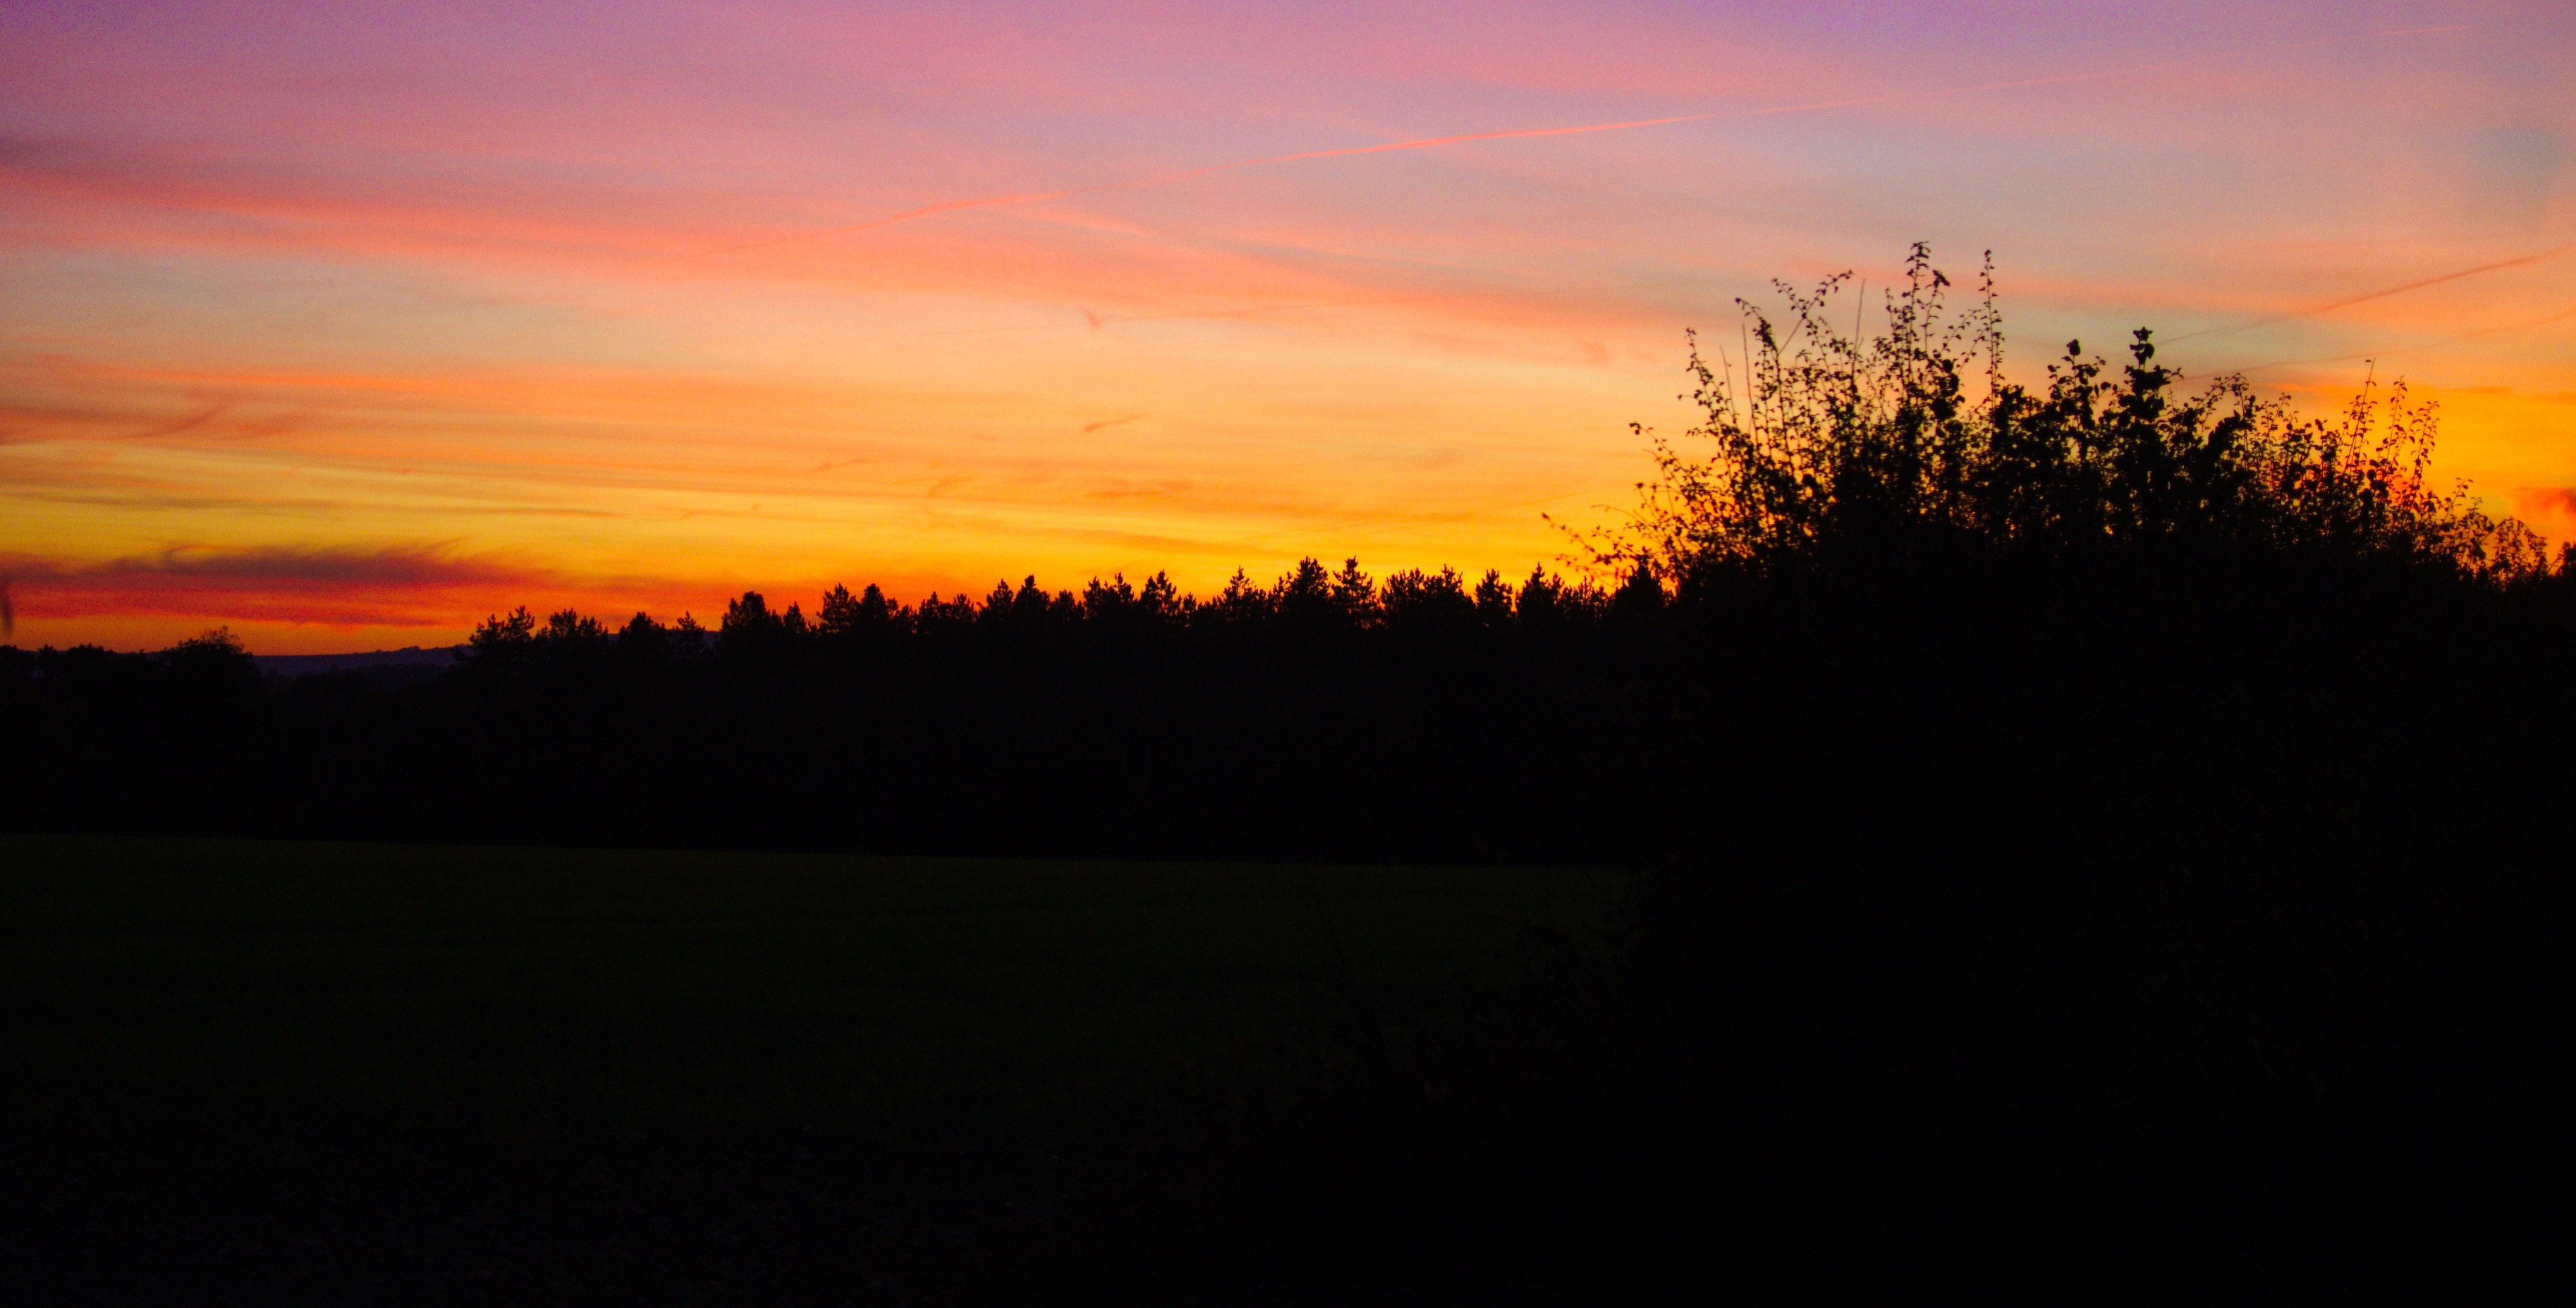
cloud, sun, sunrise, sunset, field, morning, dawn, dusk, evening, afterglow, atmospheric phenomenon, red sky at morning